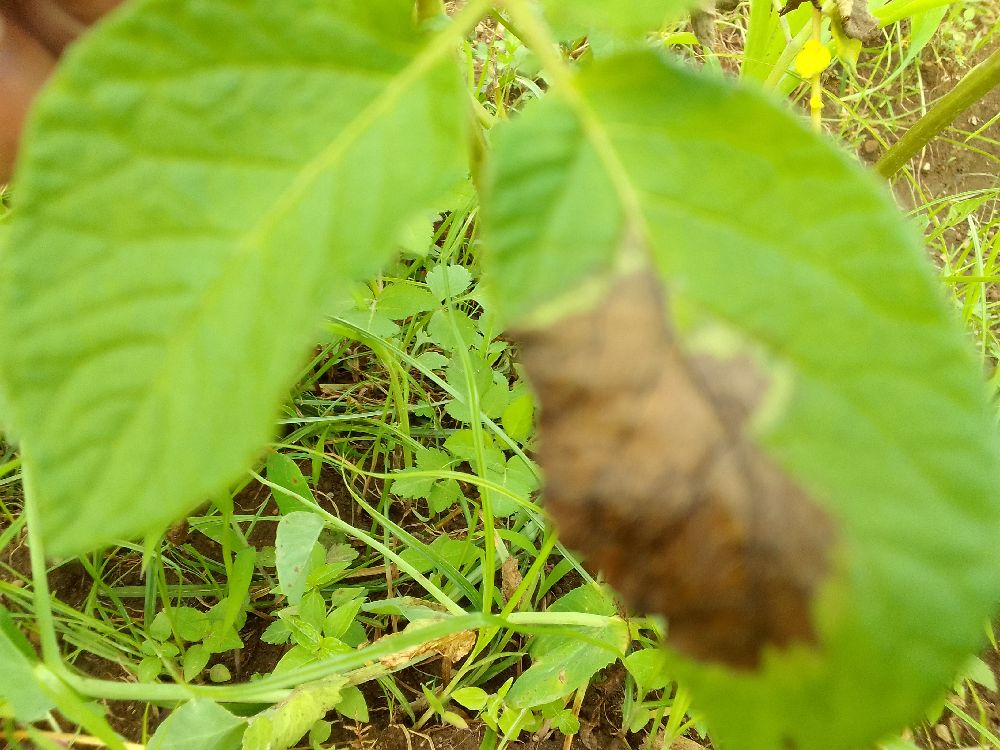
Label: Late blight